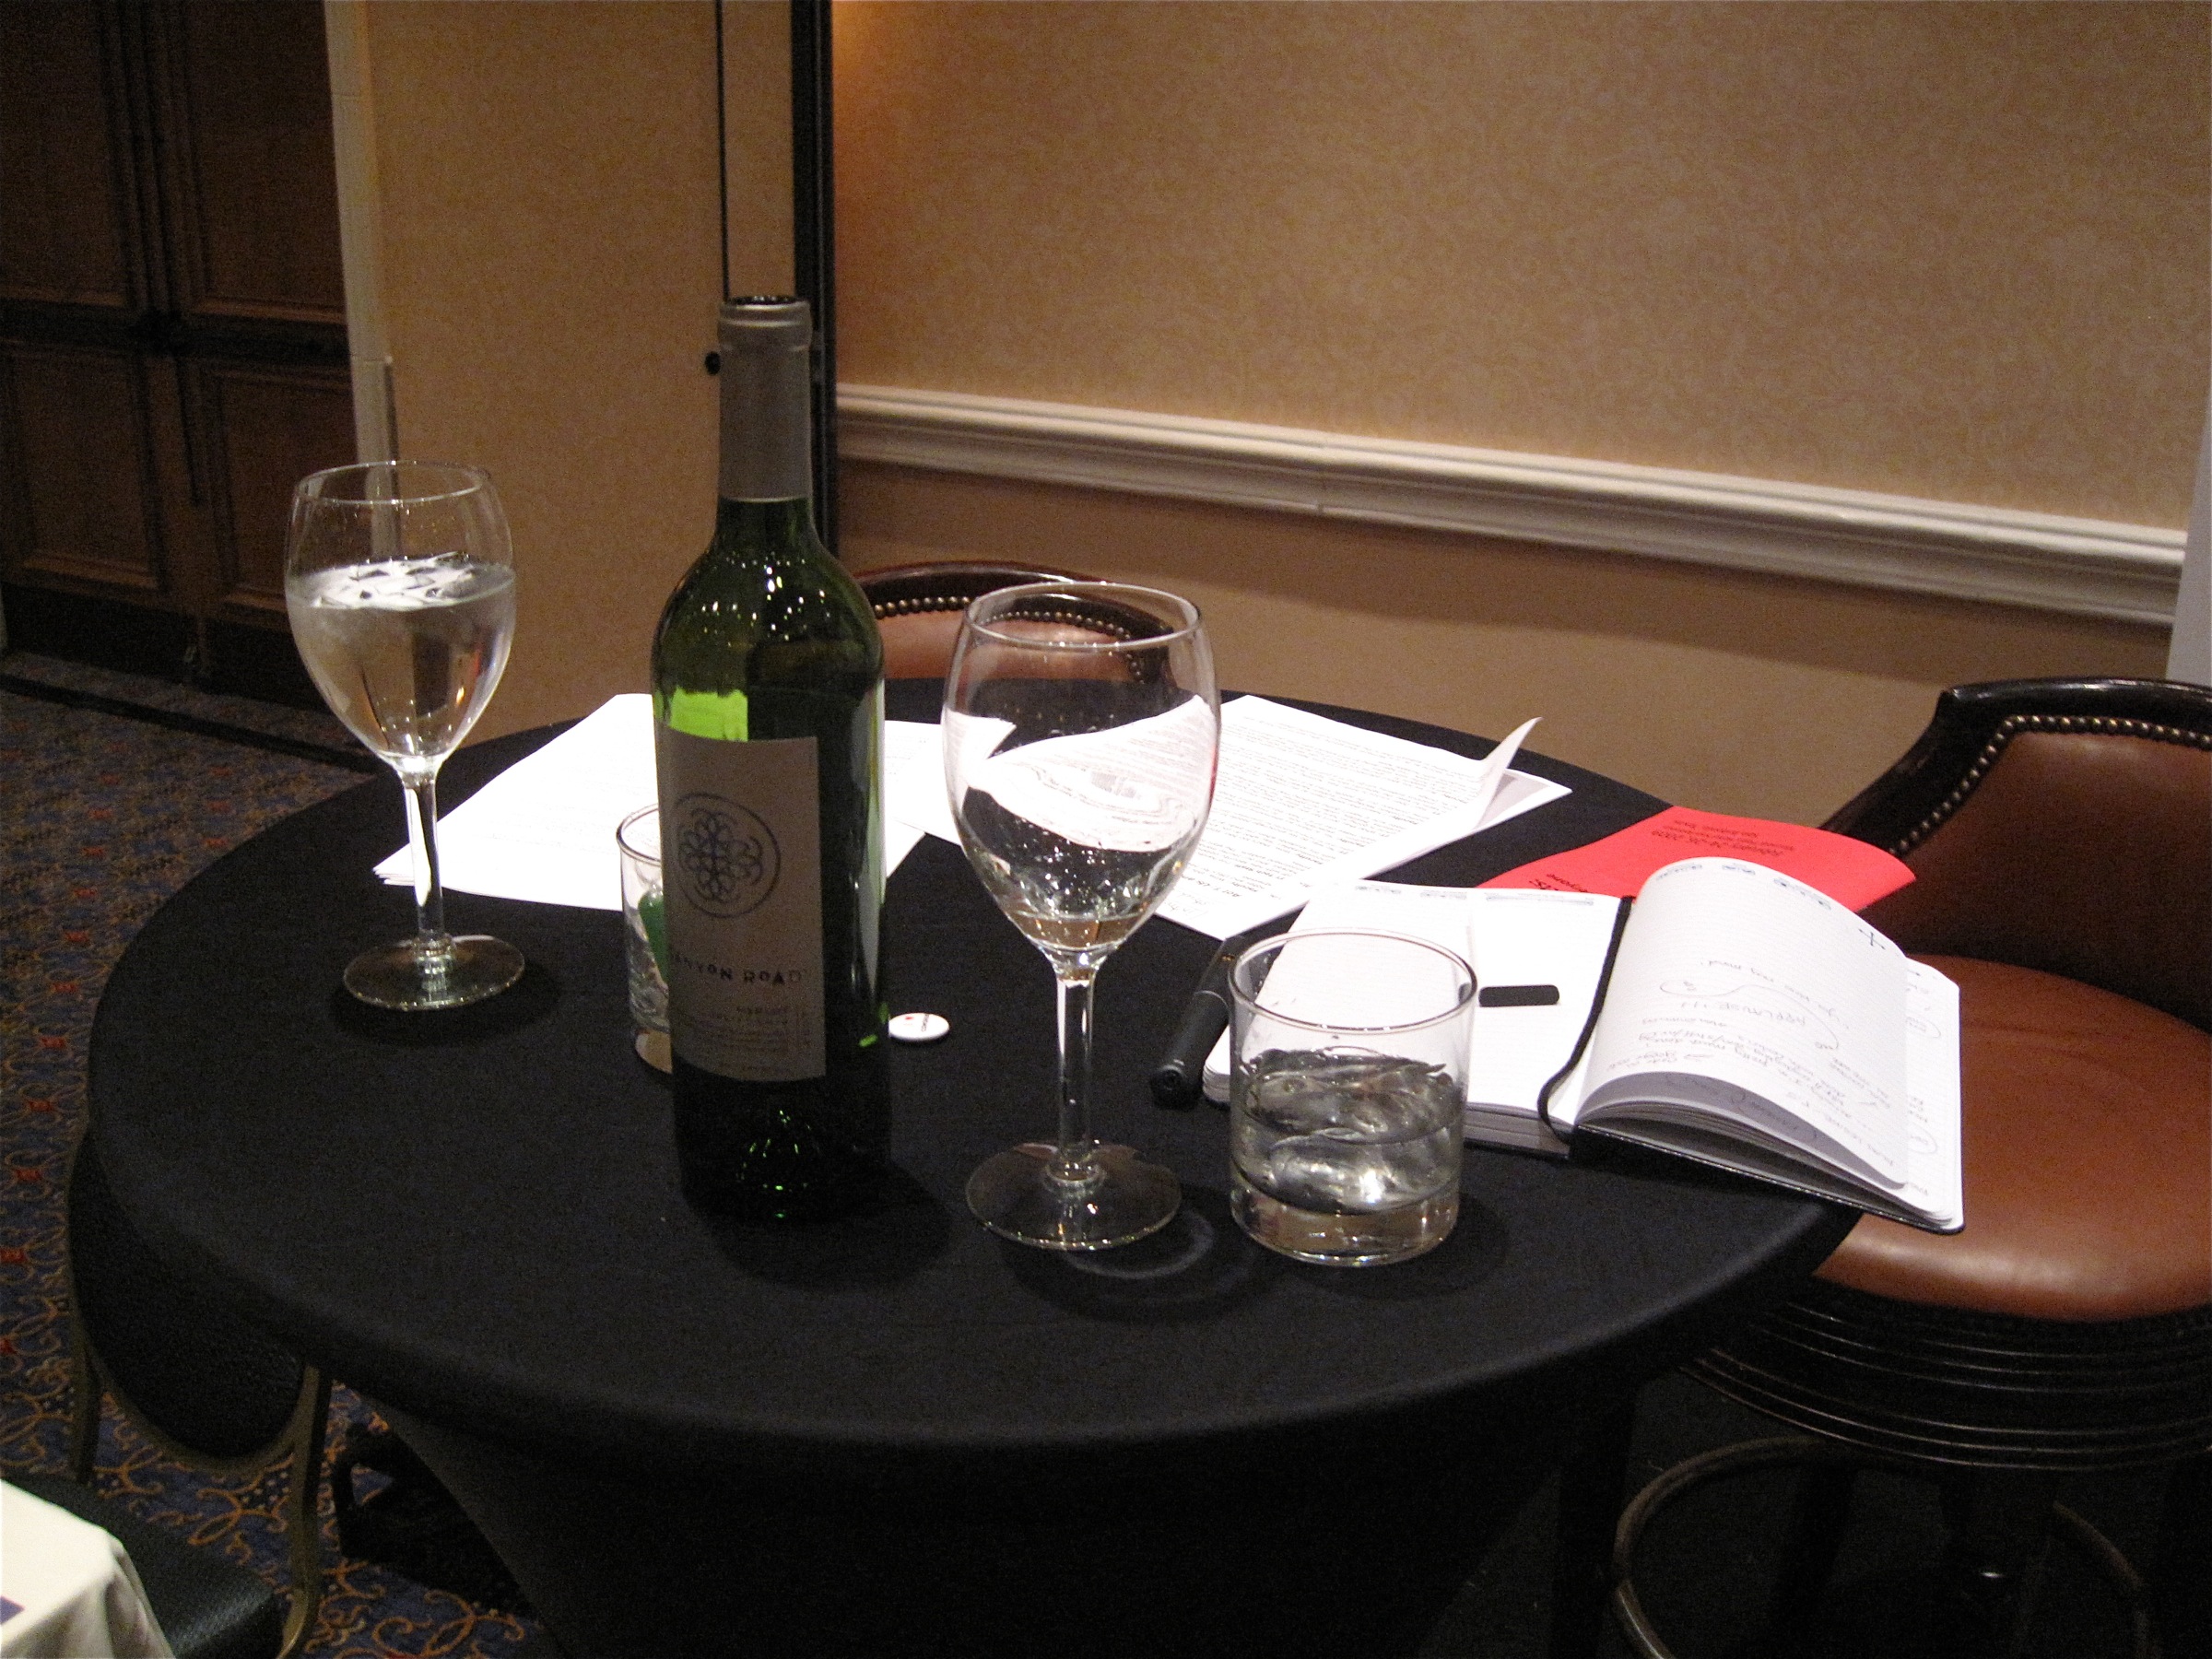
table, wine, restaurant, meal, black, furniture, dinner, sanantonio, swrc09